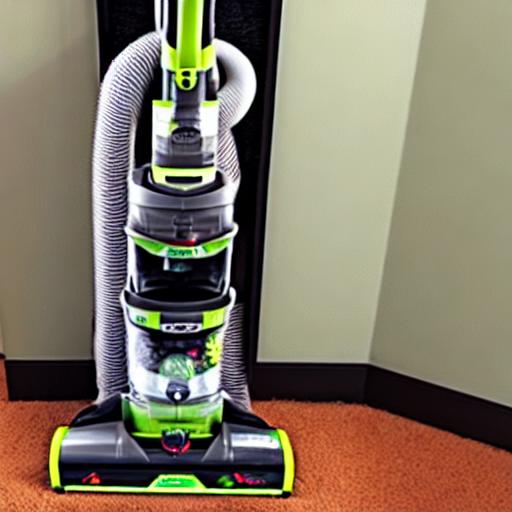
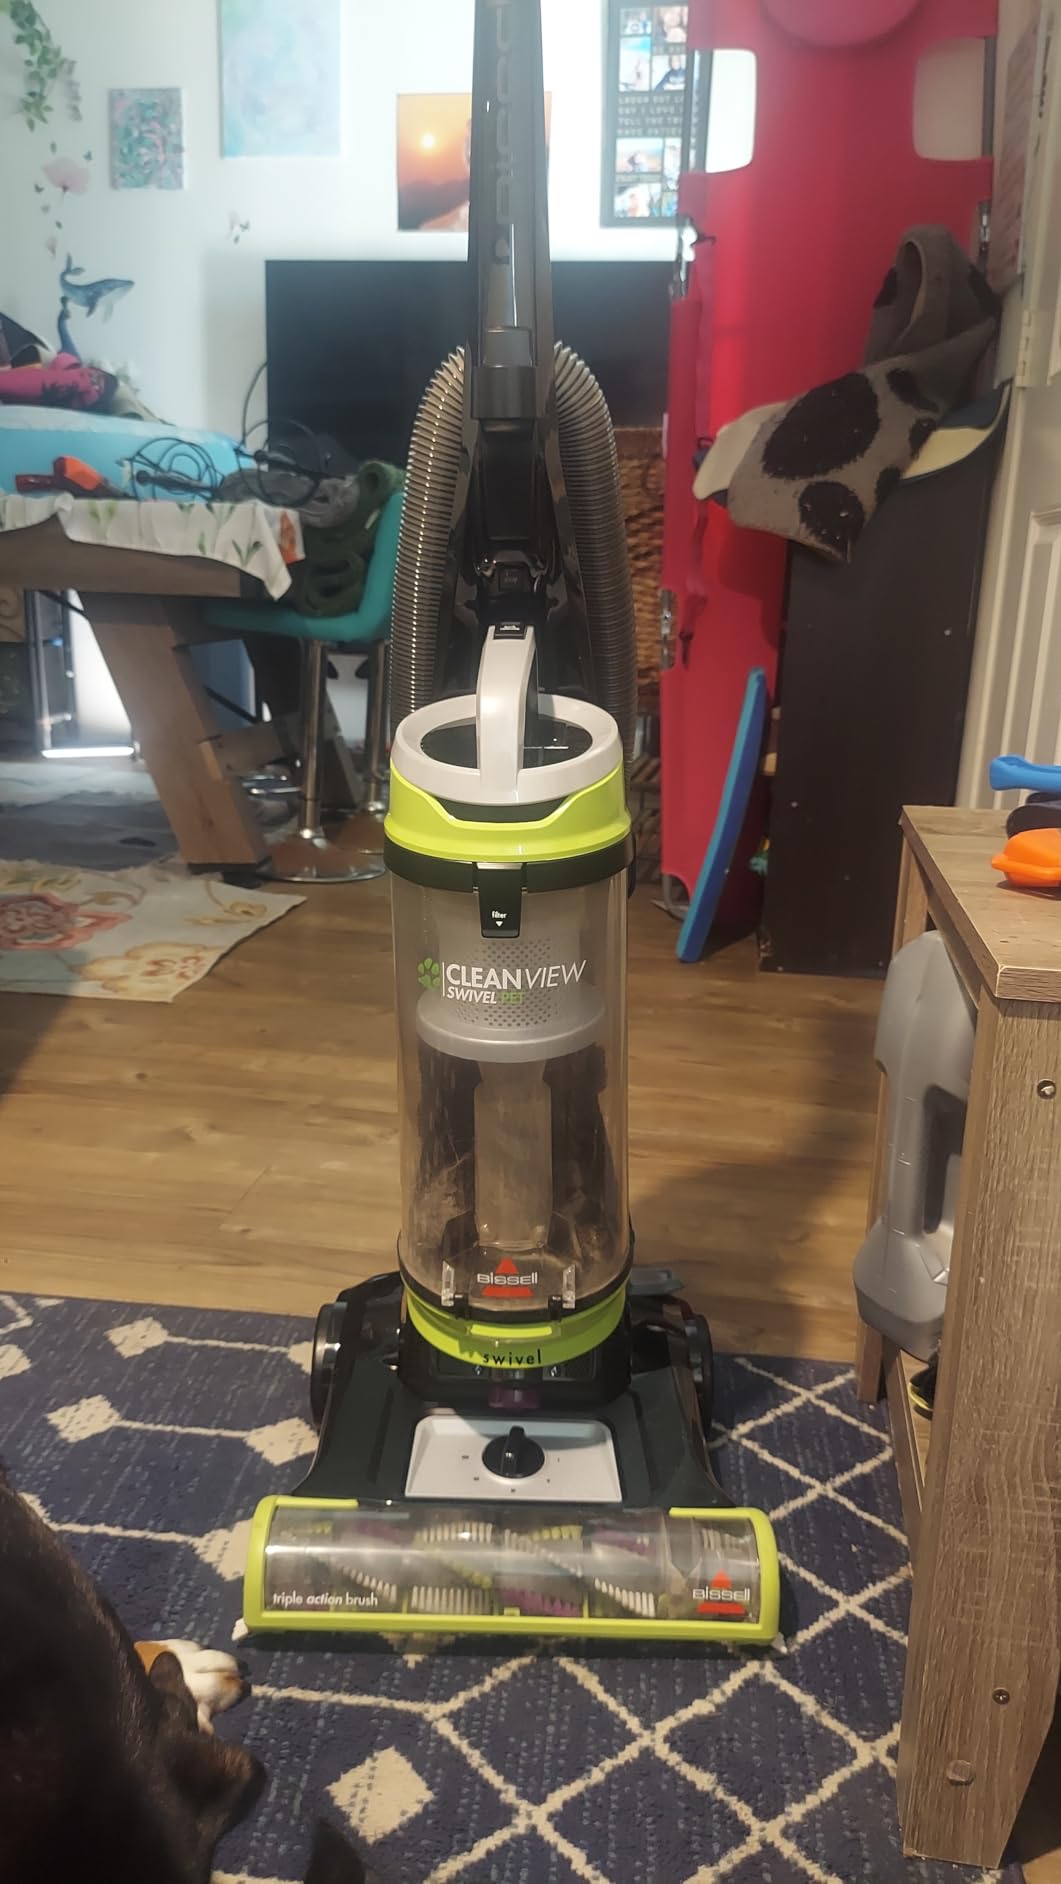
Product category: items_vacuum
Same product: no